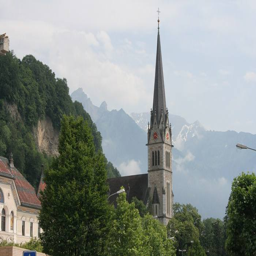
Kathedrale St. Florin